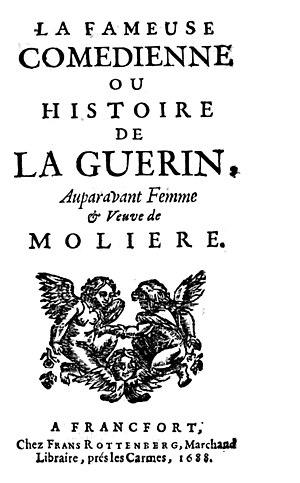
Page de titre de La Fameuse Comédienne, première édition
Armande-Grésinde-Claire-Élisabeth Béjart est une comédienne française du Grand siècle, née à une date et dans un lieu incertains, et morte à Paris le 30 novembre 1700. Fille ou sœur de Madeleine Béjart, elle a été pendant onze ans l'épouse de Molière, qui a écrit pour elle de nombreux rôles, dont celui de Célimène dans Le Misanthrope. Son talent, tant dans le tragique que dans le comique, a été reconnu de tous ses contemporains. Personnalité contrastée, elle a fait l'objet, de son vivant même, d'une biographie romancée, La Fameuse Comédienne, très venimeuse à son endroit, mais écrite avec élégance et maintes fois rééditée au cours des siècles suivants.
La Fameuse Comédienne ou Histoire de la Guérin, auparavant femme et veuve de Molière est une nouvelle diffamatoire imprimée par le libraire hollandais Abraham de Hondt en 1688, sans nom d'auteur et sous une adresse fictive. Elle donne à suivre, sous la forme d'une biographie romancée, les supposées « aventures amoureuses » d'Armande Béjart, depuis son mariage avec Molière en 1662 jusqu'à son second mariage avec le comédien Isaac Guérin d'Estriché en 1677.